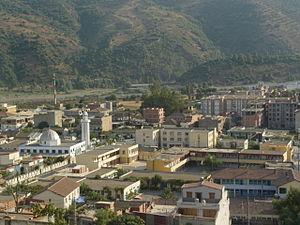
Centre ville de Kediria (wilaya de Bouira, Algérie).
Kadiria, est une commune algérienne située dans la wilaya de Bouira, en Kabylie. Elle est le chef-lieu de la Daïra du même nom.